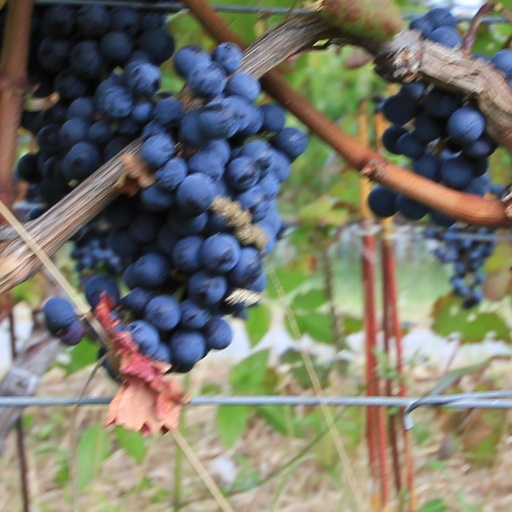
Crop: grape